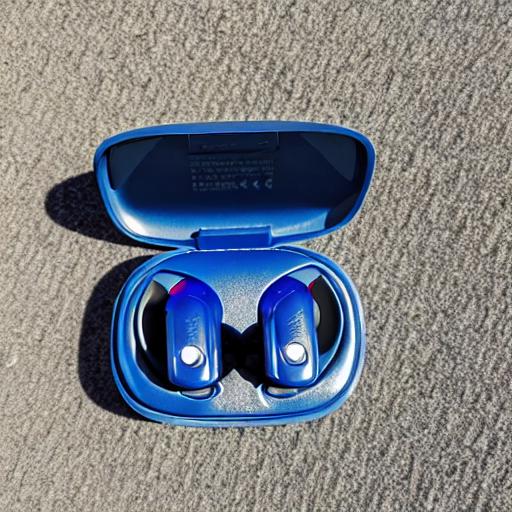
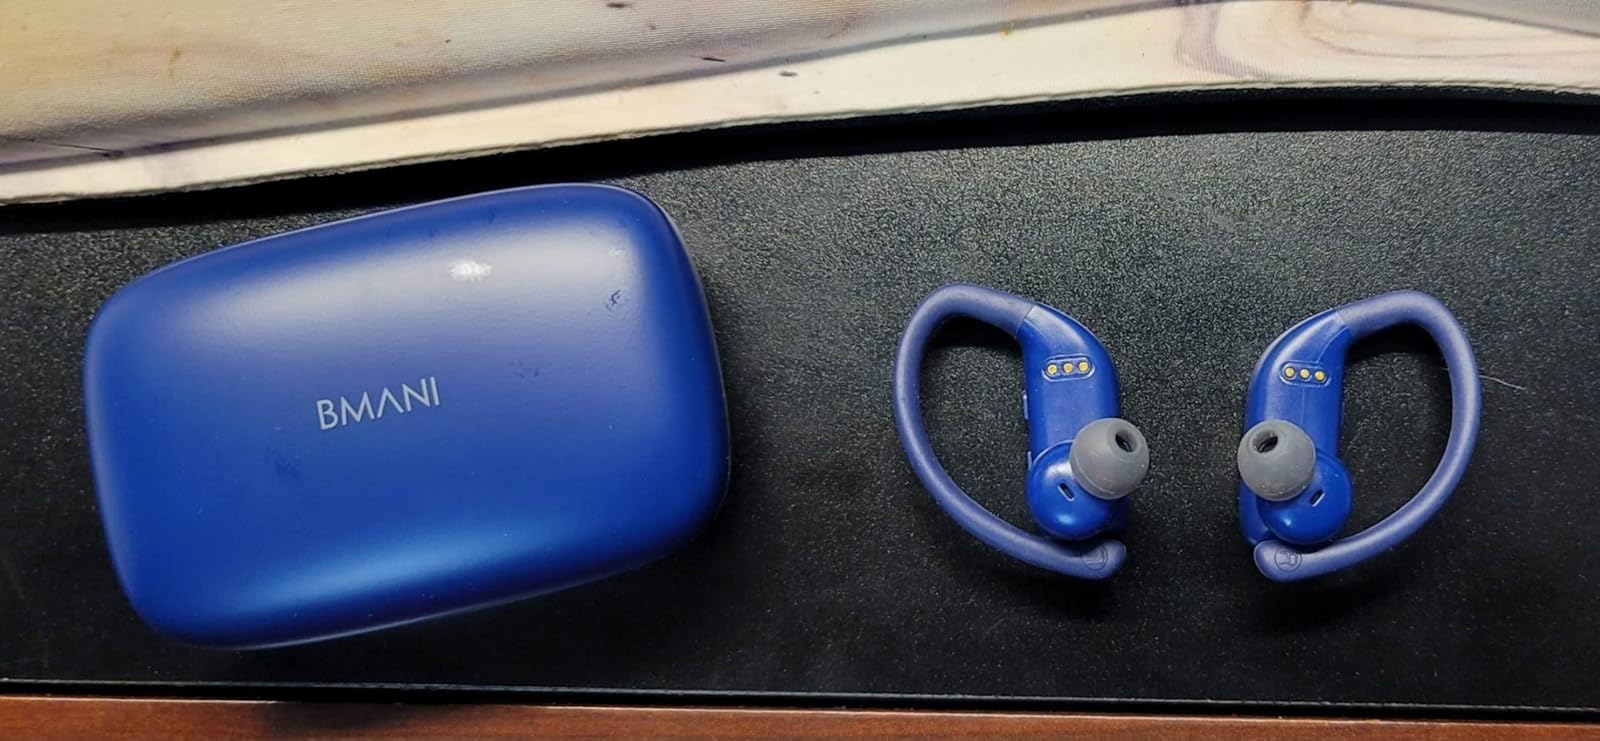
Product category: earbuds
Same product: no